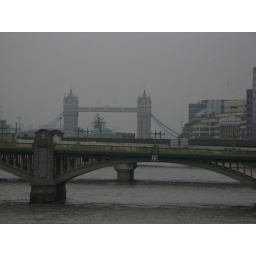
tower bridge in the background with red bus.